1921 Centre vs. Harvard football game

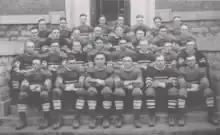
A team of football players seated

The teams first met on October 23, 1920, at Harvard Stadium in the Boston neighborhood of Allston. Entering the game, both teams were undefeated and untied and neither Centre, in three games, nor Harvard, in four, had been scored on. Centre's team was called "the scoring machine of the football universe" by "The Dayton Herald" after totaling 241 points in their first three games combined. Attendance was estimated by "The Dayton Herald" to be at least 37,000 people (and was reported to have been as high as 45,000). Ticket sales were stopped the night before when the contest sold out and as many as 10,000 potential attendees were turned away at the gates as a result. In contrast, Centre had never played before a crowd exceeding 8,000 fans. Harvard was favored to win the game with 8-to-5 odds and had, on average, a 22-pound weight advantage over Centre's squad. Centre president William Arthur Ganfield traveled to attend the game and led the team in prayer before they took the field.